Venus de Milo

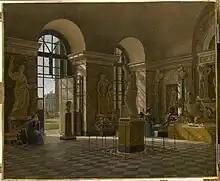
The "Venus de Milo" on display in the Louvre, c.1824–1830, attributed to Joseph Warlencourt.

The "Venus de Milo" was initially installed in the Louvre in 1821; it was rapidly moved twice before finding a long-term home in the where it remained until 1848. From there it was moved to the , where it remained until being removed from the museum in 1870 for protection during the Paris Commune. When the was renovated in the 1880s, the Venus was given a new pedestal which allowed spectators to rotate the sculpture; at the same time the approach to the sculpture was filled with other ancient Venus statues.